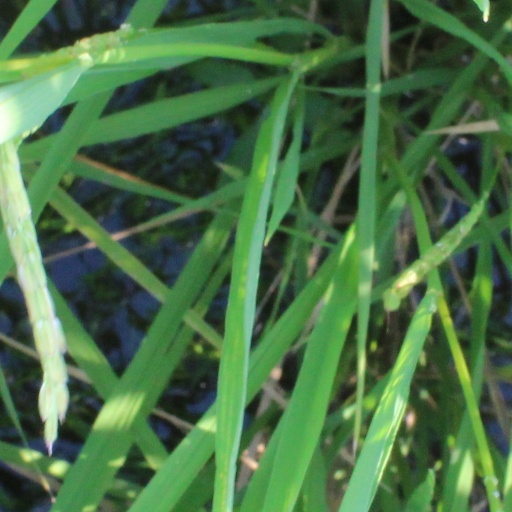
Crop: rice